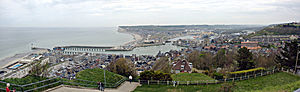
Le Tréport / Forskelligt
Udsigt over Le Tréport
Le Tréport er en kommune i Seine-Maritime départementet i Normandie regionen i det nordvestlige Frankrig.